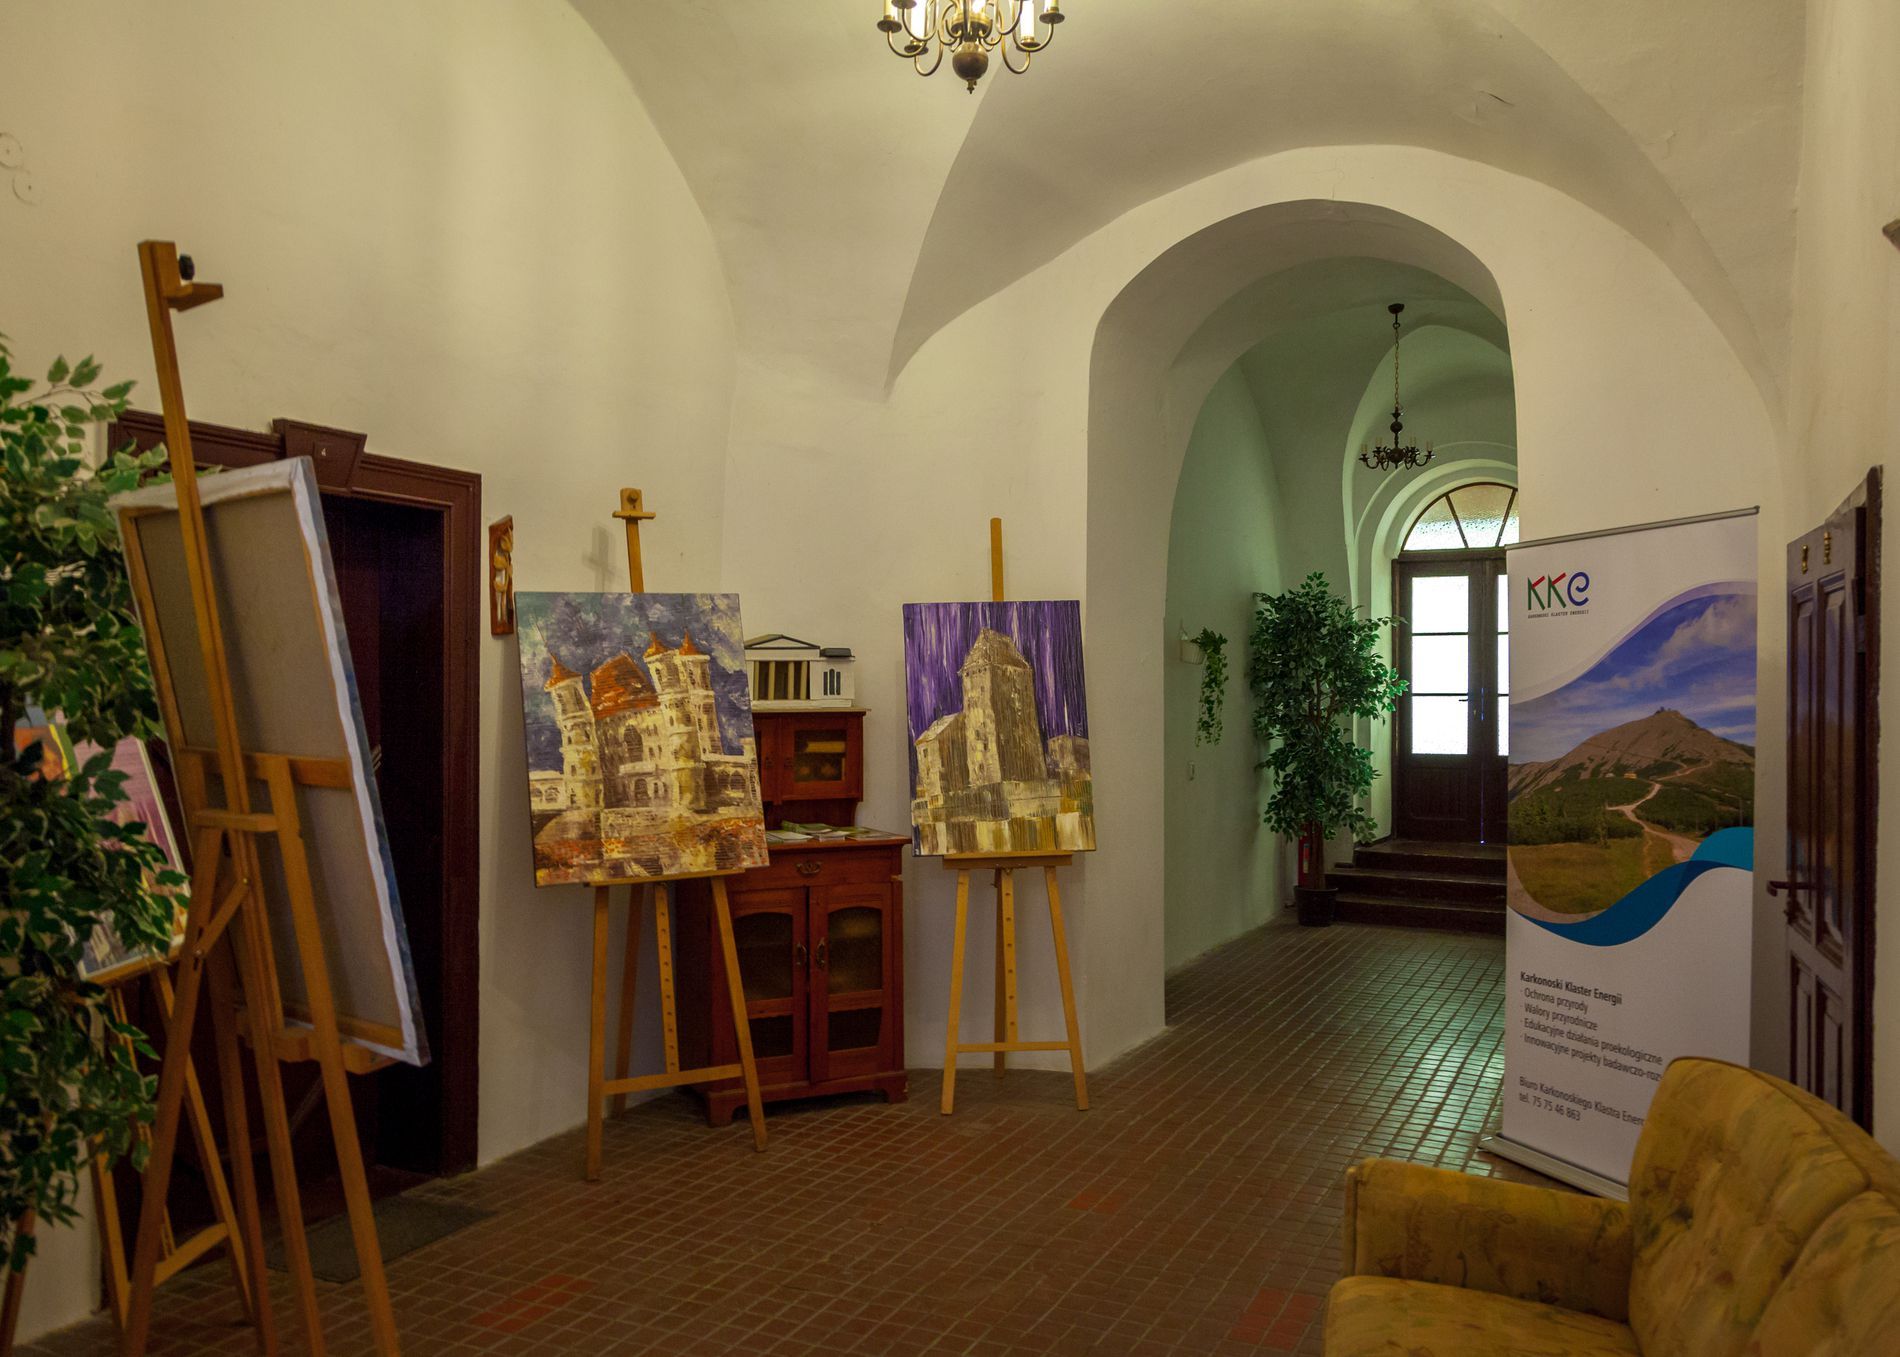
A Gallery
The image shows a gallery with paintings displayed around it, complemented by stylish interior design decorations nearby.
A Vertical shot for a gallery. Galleries often evoke a sense of cultural engagement, sparking interest in the art and its context.
Labels: Floor, Flooring, Architecture, Building, Furniture, Indoors, Living Room, Room, Interior Design, Art, Painting, Cross, Symbol, Arch, Wood, Altar, Church, Prayer, Lamp, Corridor, Monastery, Hardwood, Chair, Couch, Tree, Ad Banner, Paintings
Camera: Canon Canon EOS 5D Mark II
Lens: EF24-105mm f/4L IS USM, Canon EF 24-105mm f/4L IS
Aperture: F5.6
Exposure: 1/8 sec
ISO: 1000
Focal length: 24.0 mm